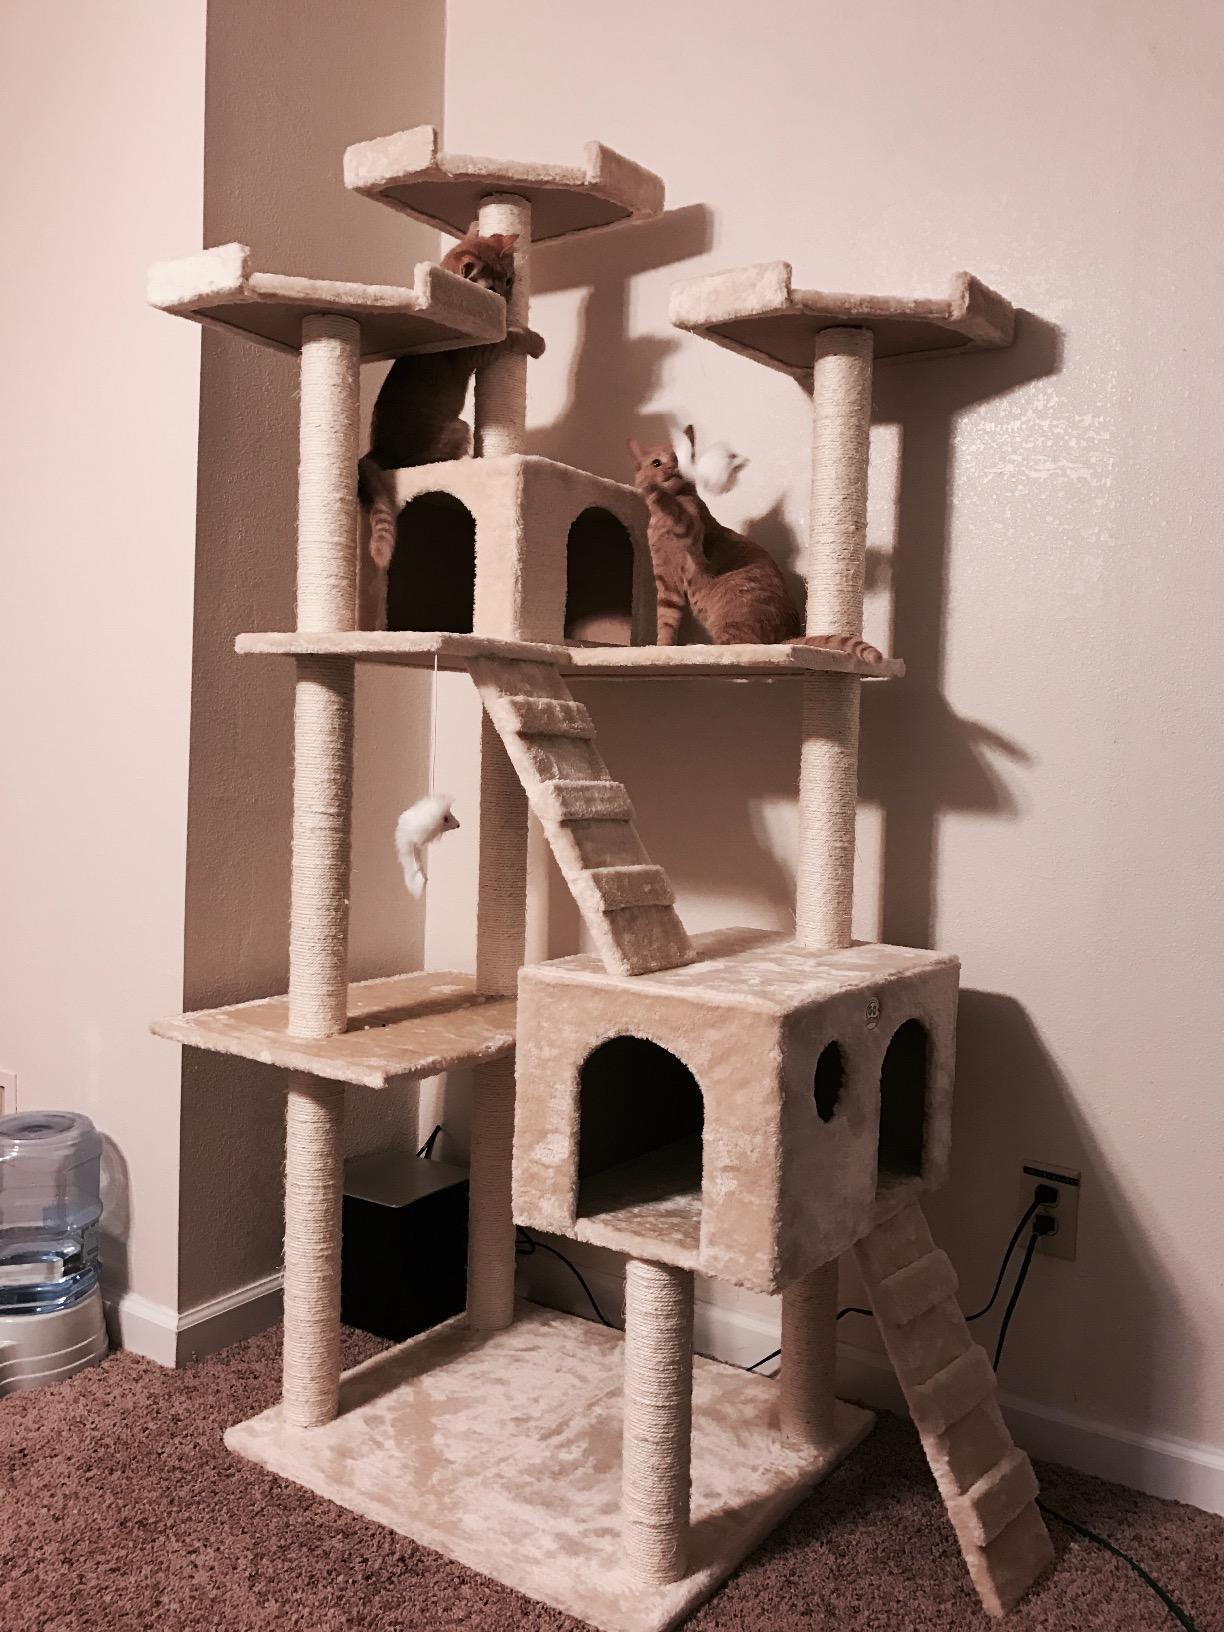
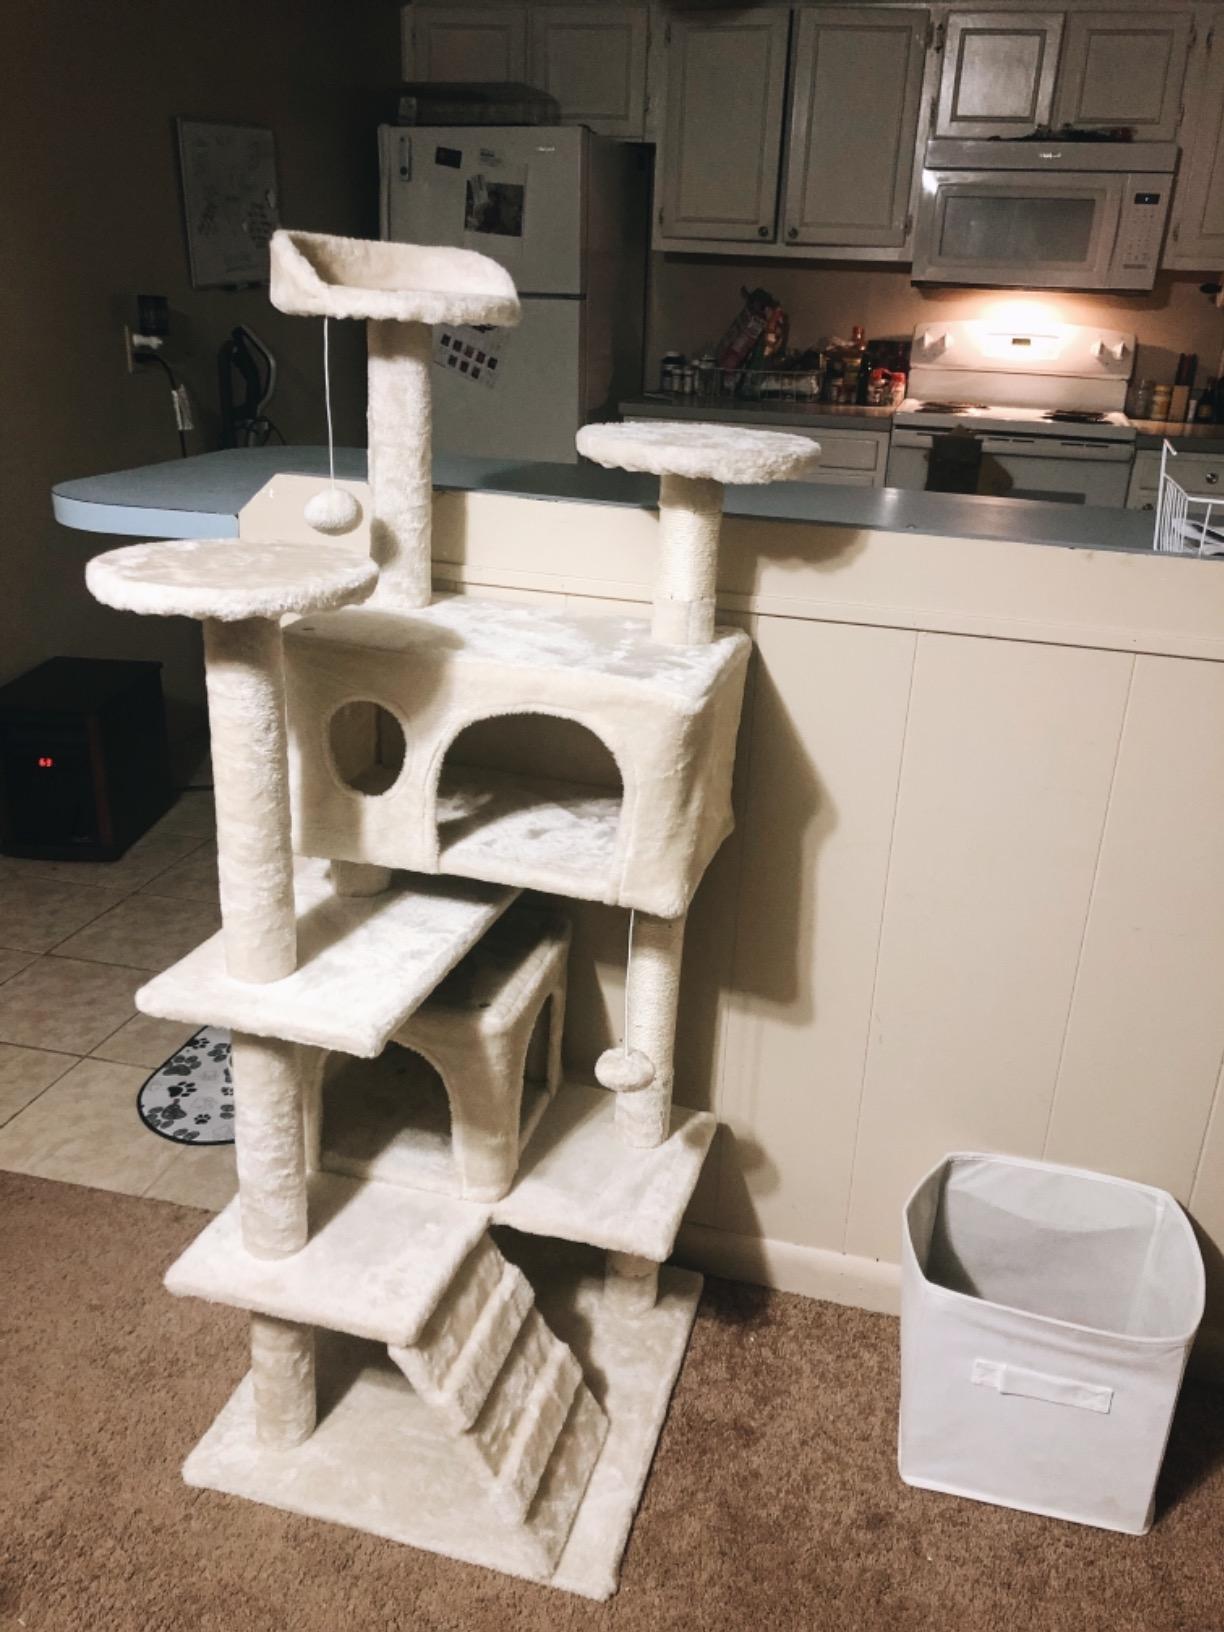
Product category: items_cat tree
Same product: no